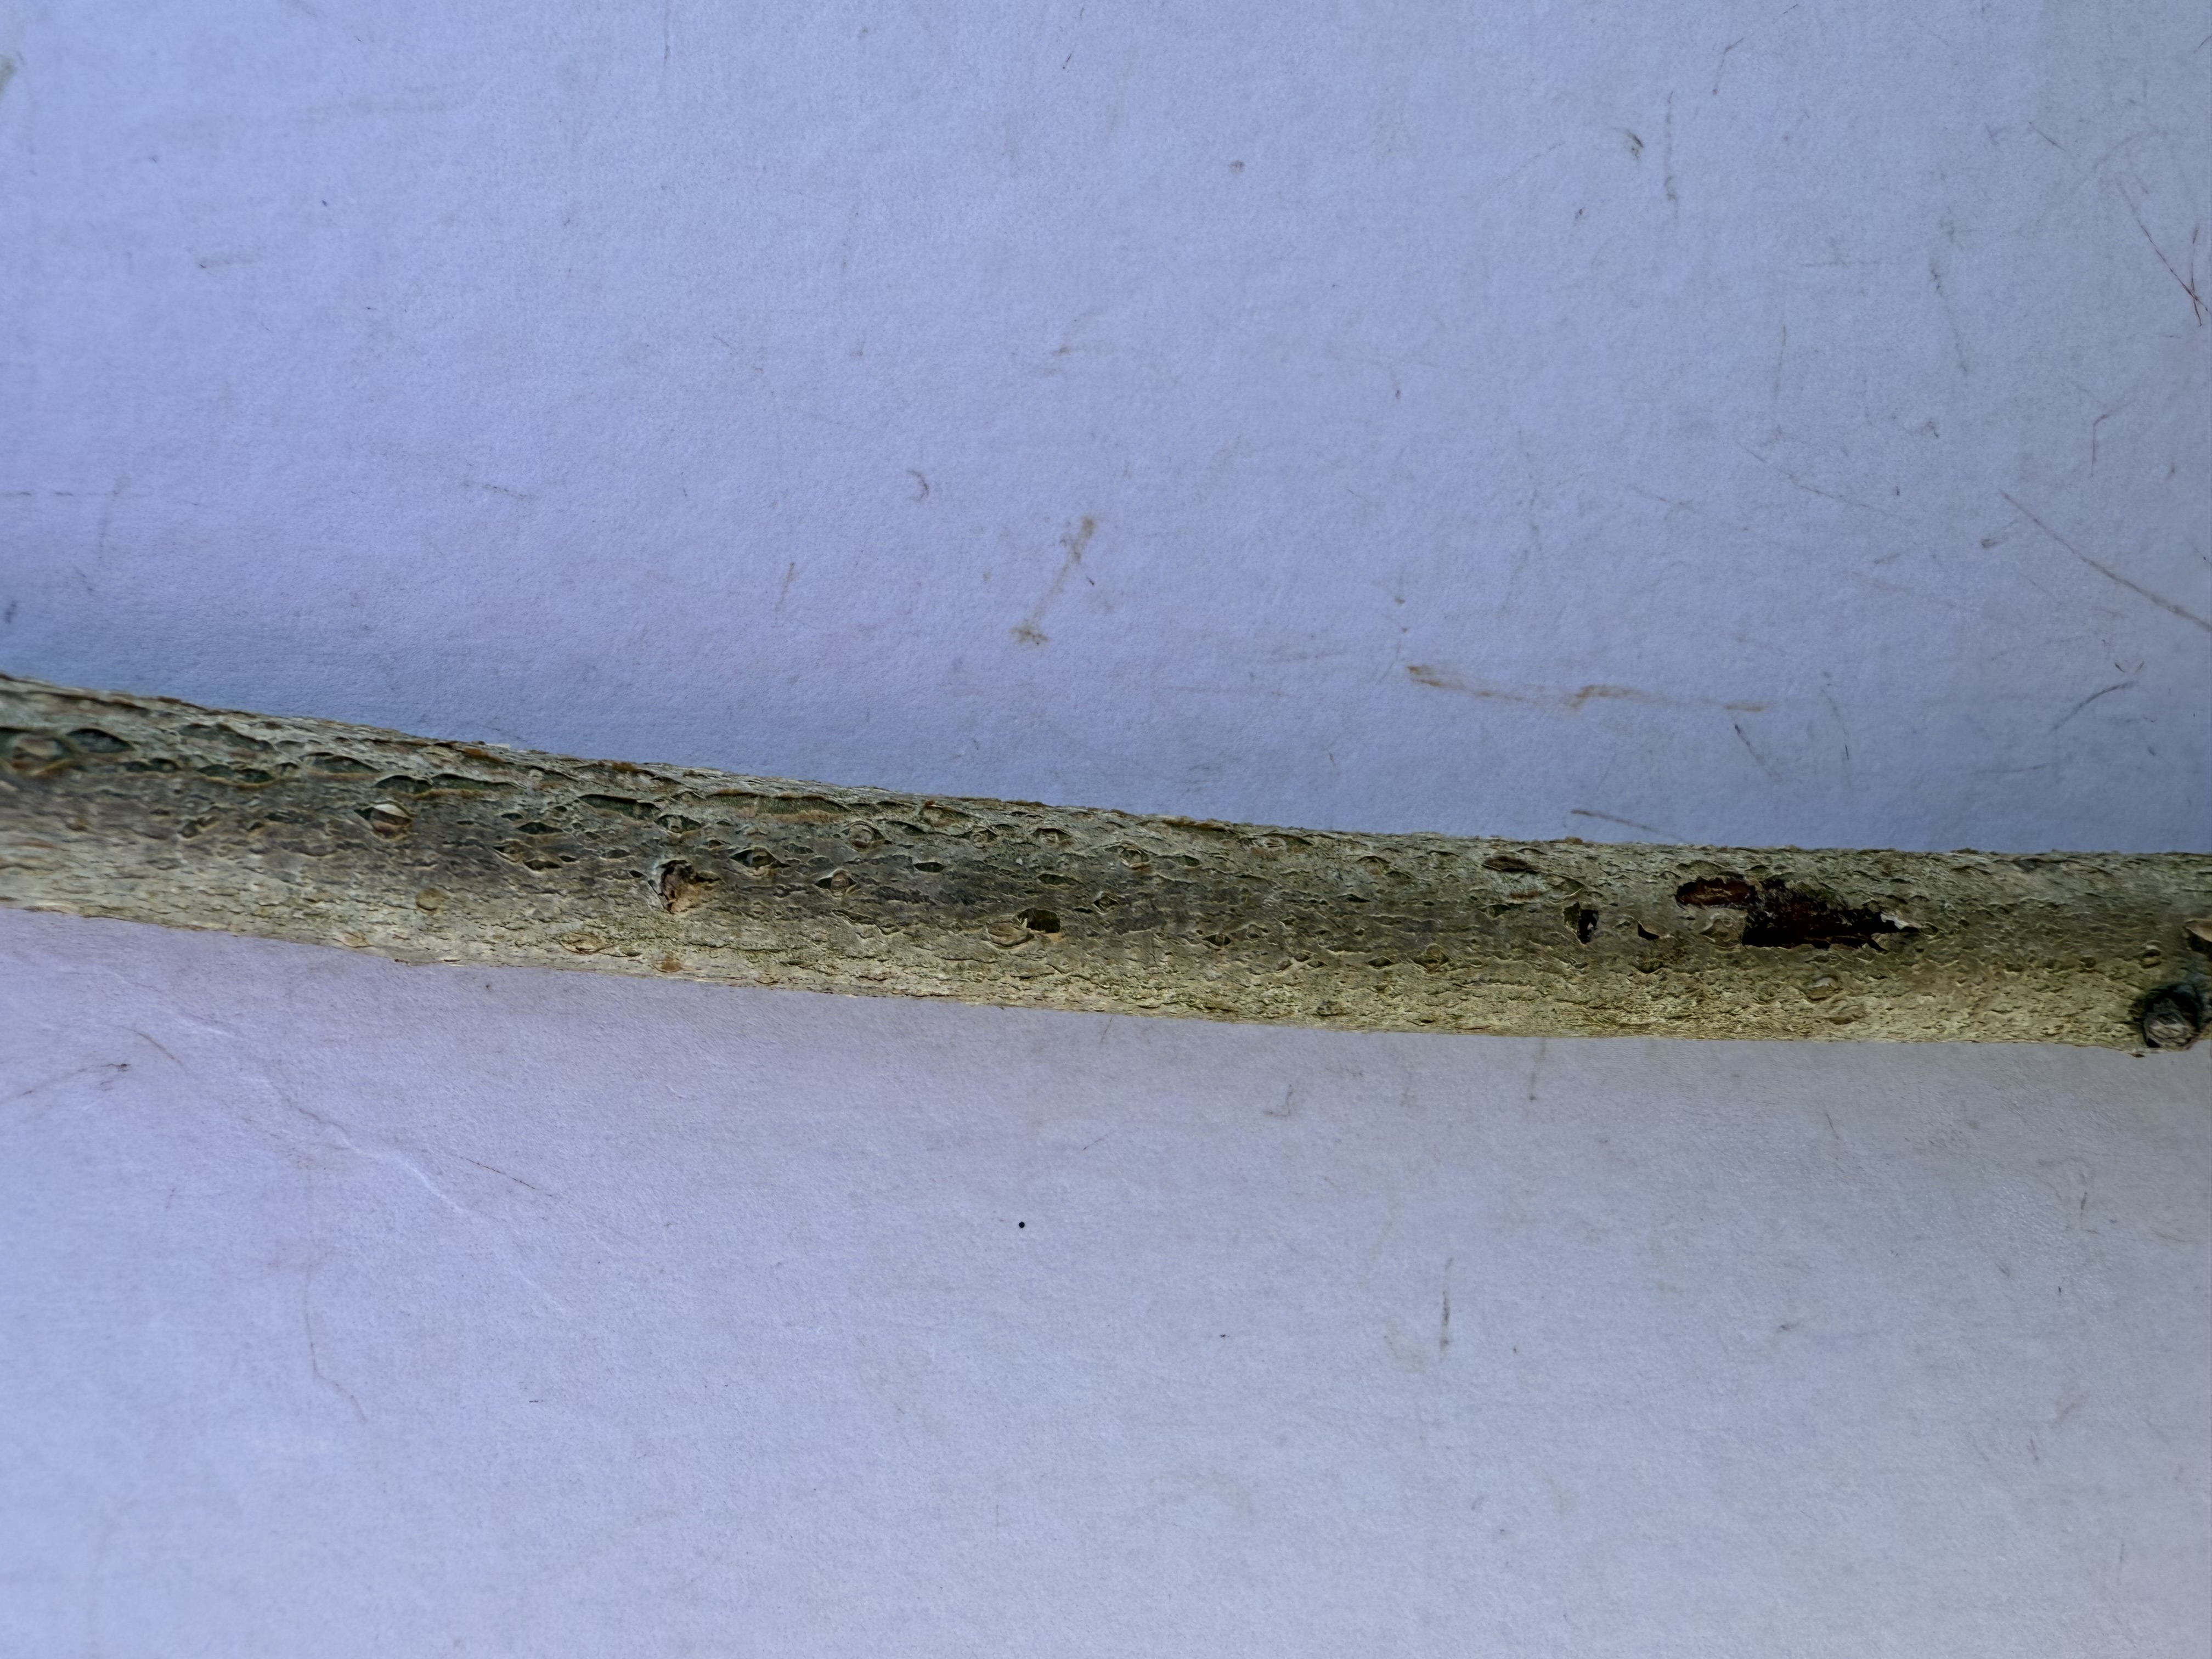
Variety: Hazelnut